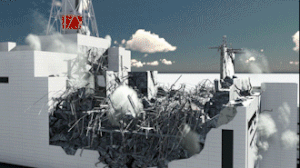
L'erreur scientifique consiste en un raisonnement ou une procédure ne respectant pas un ensemble de règles reconnues par la communauté scientifique. À la différence de la fraude scientifique, elle est involontaire. Elle se retrouve dans tous les domaines des sciences sous de multiples formes. Les erreurs scientifiques doivent aussi être distinguées des idées reçues du moins toutes celles qui ne sont pas partagées par une partie de la communauté scientifique.
La catastrophe nucléaire de Tchernobyl [ t͡ʃɛʁnɔbil] est un accident nucléaire majeur survenu le 26 avril 1986 dans la centrale nucléaire V.I. Lénine, située à l'époque en république socialiste soviétique d'Ukraine, en URSS. Il s'agit de la plus grave catastrophe nucléaire du XXᵉ siècle, classée au niveau 7 de l'échelle internationale des événements nucléaires, surpassant, d'après l'Institut de radioprotection et de sûreté nucléaire, par ses impacts environnementaux immédiats l’accident nucléaire de Fukushima de 2011, classé au même niveau. L’IRSN mentionne pour ces accidents des effets sanitaires potentiels, une contamination durable de territoires et d’importantes conséquences économiques et sociales.